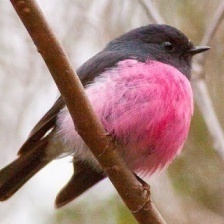
Species: PINK ROBIN
Scientific name: PETROICA RODINOGASTER
ImageNet parent category: robin